Raleigh Water Works and E.B. Bain Water Treatment Plant

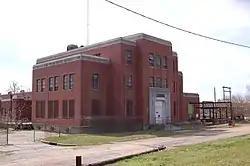
E.B. Bain Water Treatment Plant, March 2008

Raleigh Water Works and E.B. Bain Water Treatment Plant is a historic water works complex located at Raleigh, North Carolina. The original section was built in 1941, with additions made about 1946–1947, and in the 1960s. The